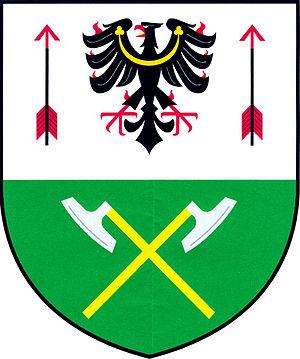
Mrsklesy est une commune du district et de la région d'Olomouc, en République tchèque. Sa population s'élevait à 690 habitants en 2018.